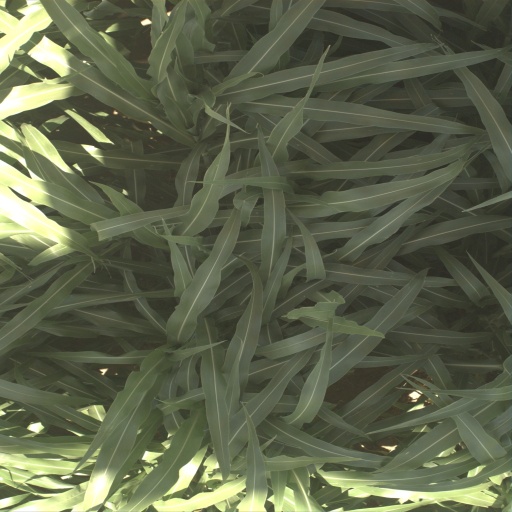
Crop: sorghum